Joseph M. Papp

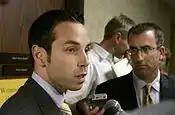
Papp addresses the media

Rather than contesting his own doping case, Papp met with USADA officer Travis Tygart in early 2007, and agreed to testify in the USADA arbitration hearing examining Floyd Landis' positive result for testosterone at the 2006 Tour de France. He also revealed the identity of two corrupt American doctors who had prescribed him banned drugs. At the Landis hearing, Papp described how synthetic testosterone gel helped him to recover during multi-day stage races. USADA used this testimony to refute earlier claims by Landis' attorneys that testosterone could not help Landis win the 2006 Tour, and that he would be unlikely to use it if he knew the substance was detectable by testing. Papp rebutted both of these claims, saying it was easy to stay below the threshold of a positive test, and that the gel helped him greatly in recovering between stages.